Hermann Göring

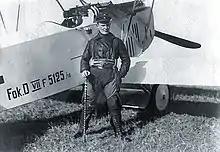
Goering in 1918 as commander of "Jagdgeschwader" 1 beside his Fokker D VII (F) 5125/18. He holds a walking stick "Geschwader Stock" that had been owned by Manfred von Richthofen.

Hermann Wilhelm Göring was born on 12 January 1893 at the Marienbad Sanatorium in Rosenheim, Bavaria. His father, Heinrich Ernst Göring (31 October 1839 – 7 December 1913), a former cavalry officer, had been the first governor-general of German South West Africa (modern-day Namibia). Heinrich had three children from a previous marriage. Göring was the fourth of five children by Heinrich's second wife, Franziska Tiefenbrunn (1859–15 July 1943), a Bavarian peasant. Göring's elder siblings were Karl, Olga and Paula; his younger brother was Albert. At the time that Göring was born, his father was serving as consul general in Haiti, and his mother had returned home briefly to give birth. She left the six-week-old baby with a friend in Bavaria and did not see the child again for three years, when she and Heinrich returned to Germany.